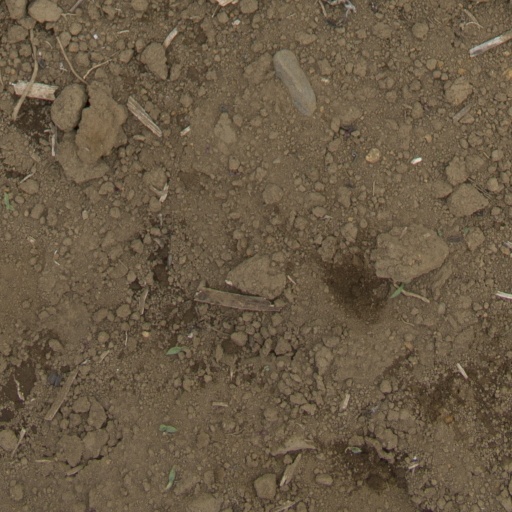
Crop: Jerusalem artichoke